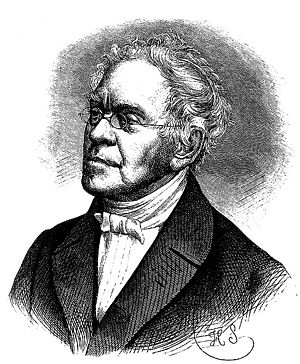
Gustav Friedrich Waagen
Gustav Friedrich Waagen var en tysk kunsthistoriker.